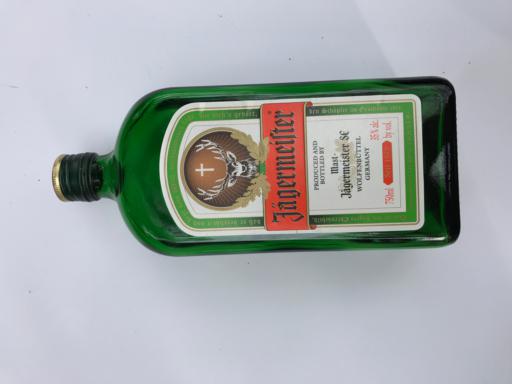
Label: glass